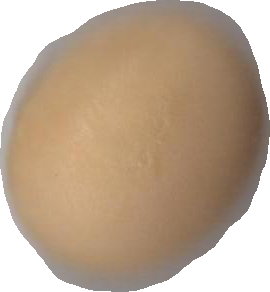
Variety: Grobogan